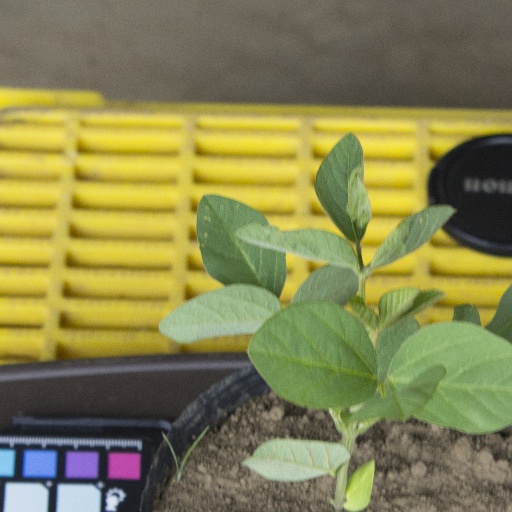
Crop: soybean